Thomas Cooper Gotch

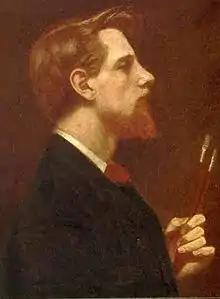
Thomas Cooper Gotch, self-portrait

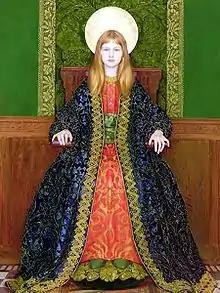
"The Child Enthroned", 1894

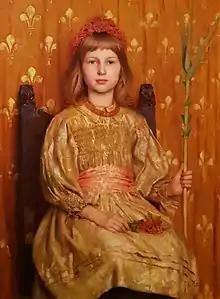
"My Crown and Sceptre", 1892 (the sitter appears to be Phyllis, his daughter). This was his first work in his new style: two years later, he would rework it into the more powerful "The Child Enthroned", his master work

Thomas Cooper Gotch or T. C. Gotch (1854–1931) was an English painter and book illustrator loosely associated with the Pre-Raphaelite movement; he was the brother of John Alfred Gotch, the architect.